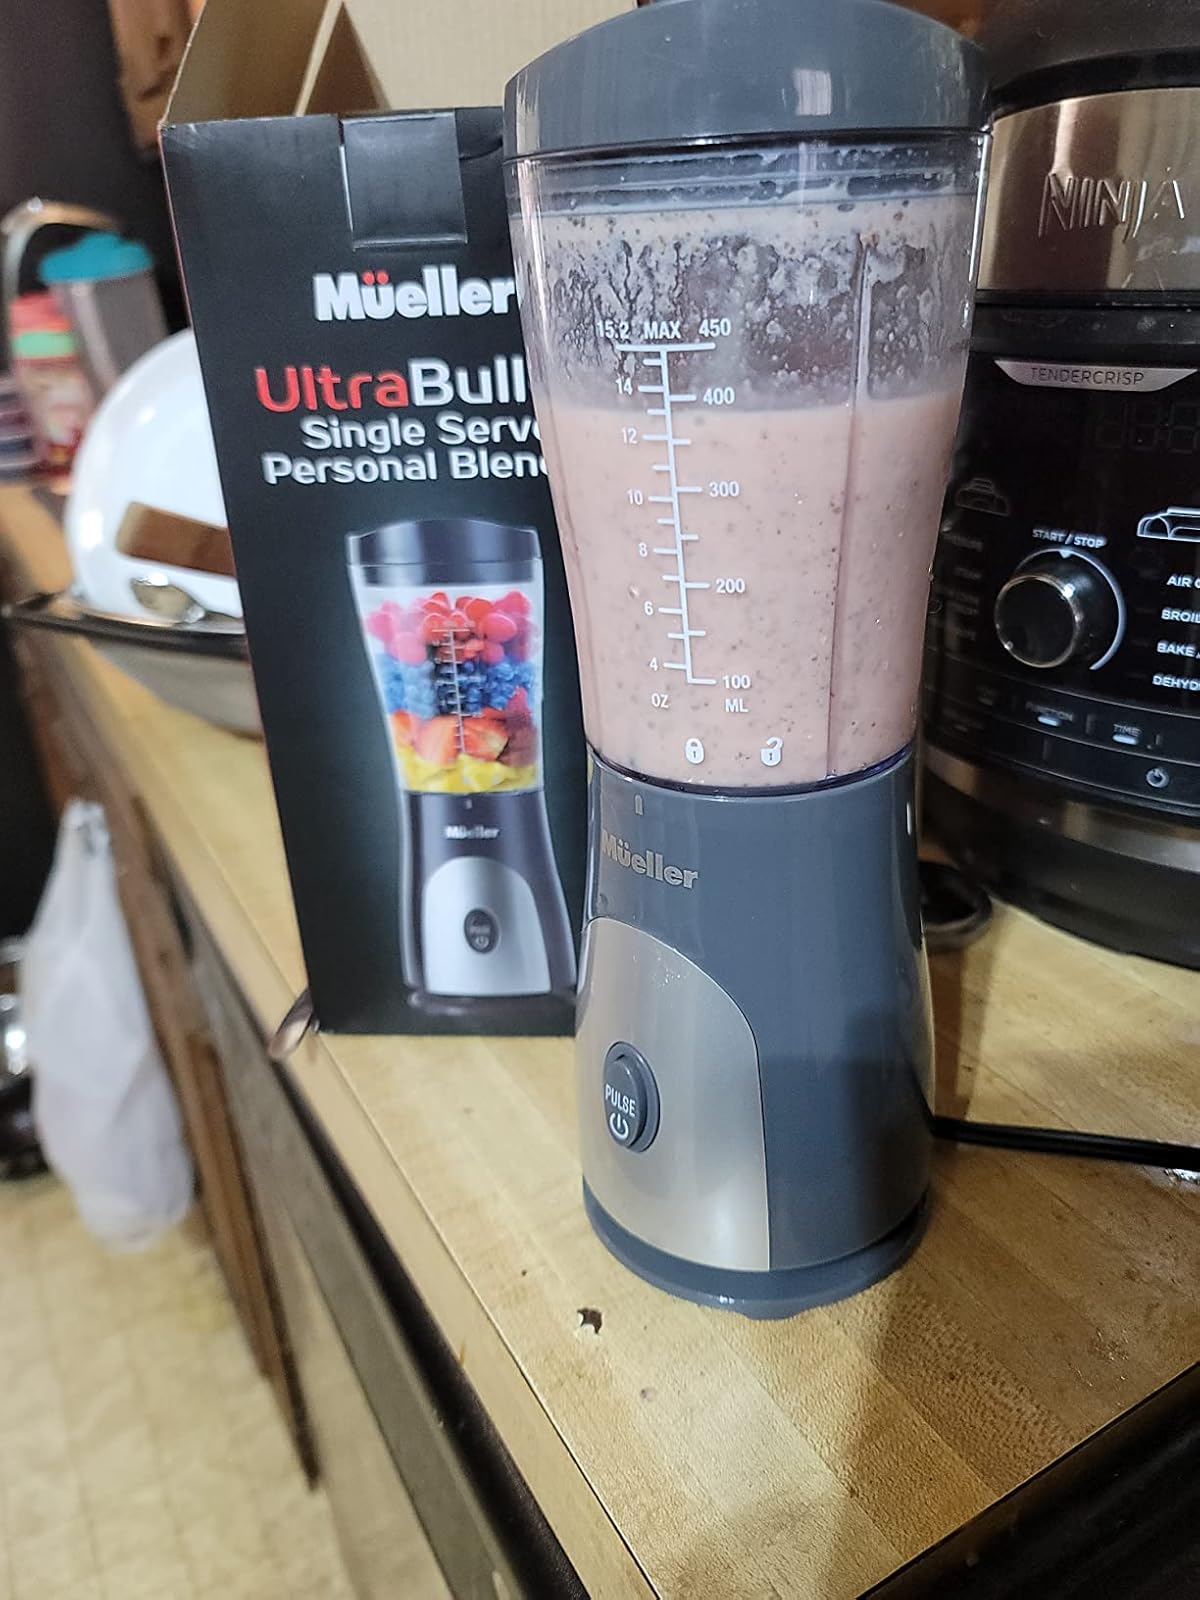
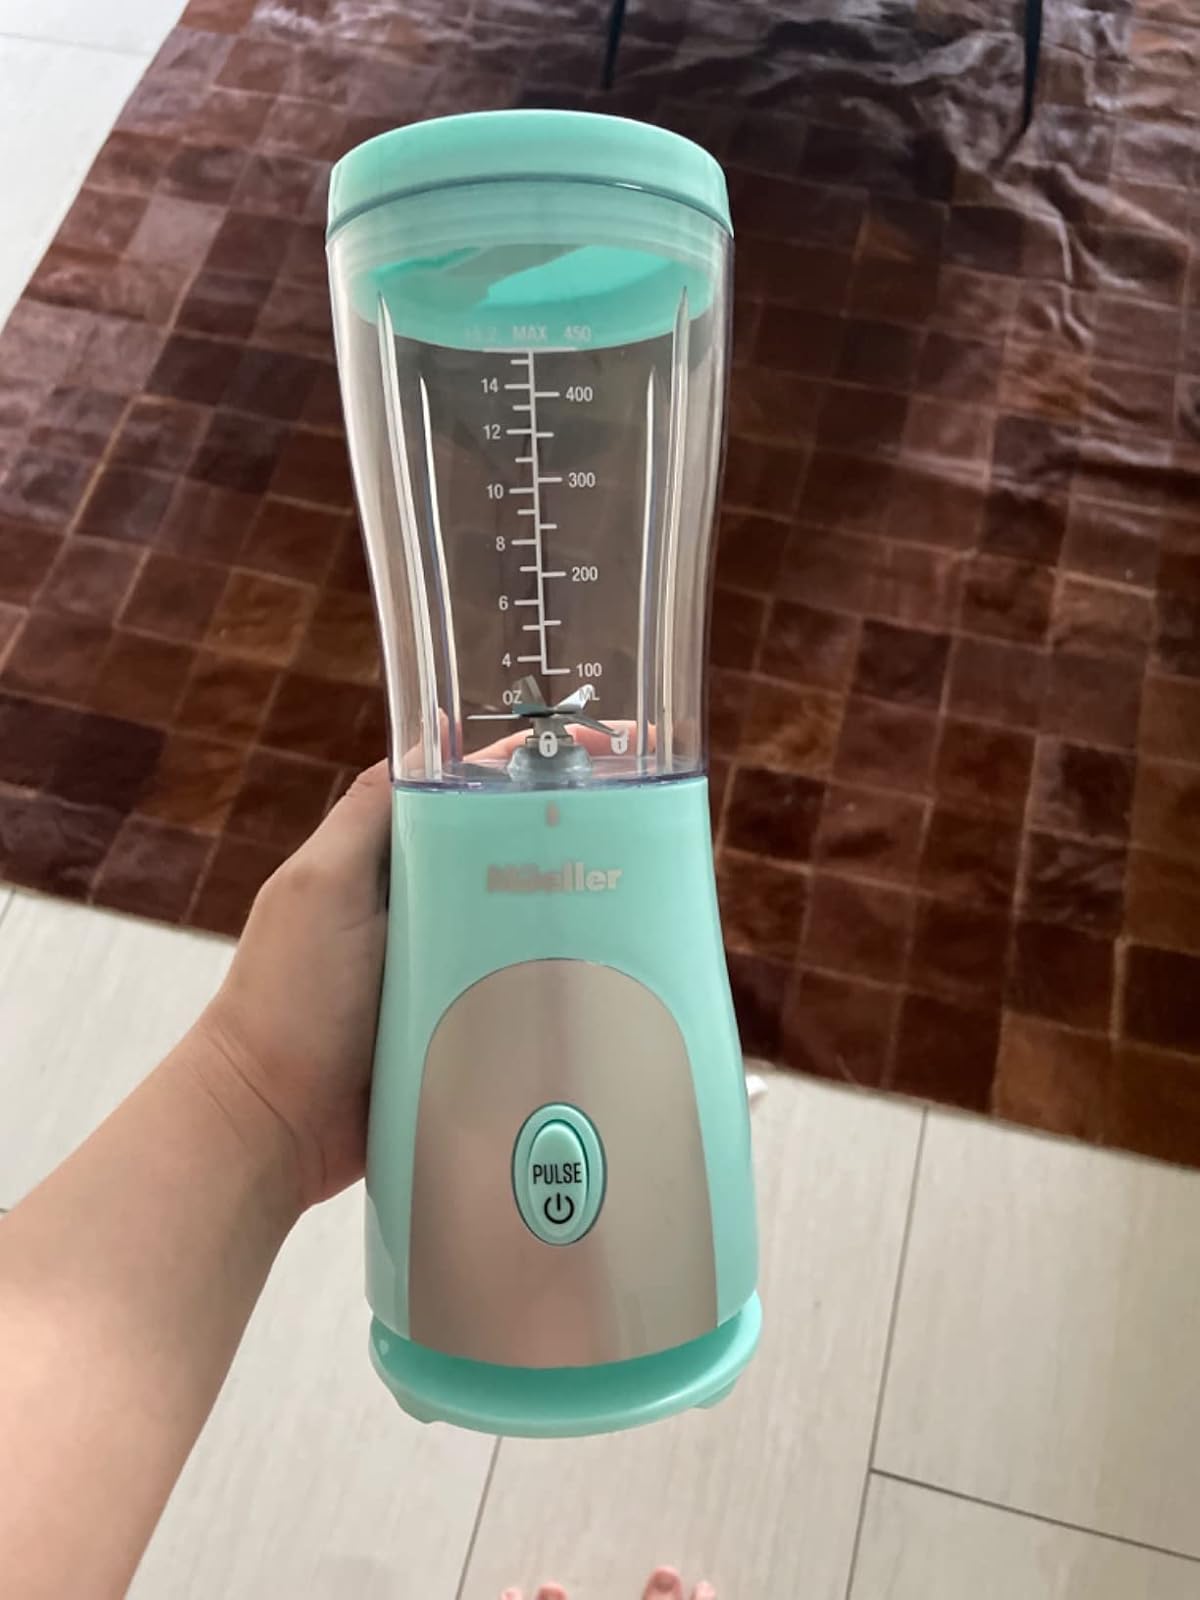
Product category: items_blender
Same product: no